Alexander Henry the elder

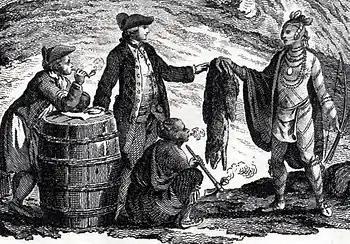
A Canadian fur trader in 1777

In 1765, Henry acquired a license to trade in the Lake Superior region. Combining British capital with French Canadian experience, he formed a partnership with Cadot. For the next few years Henry was able to maintain a complete monopoly over the Lake Superior trade and without competition he was able to charge exorbitant prices. There, he also came into contact with the Frontiersman Robert Rogers, but Henry reported that Rogers never paid him for certain services rendered.